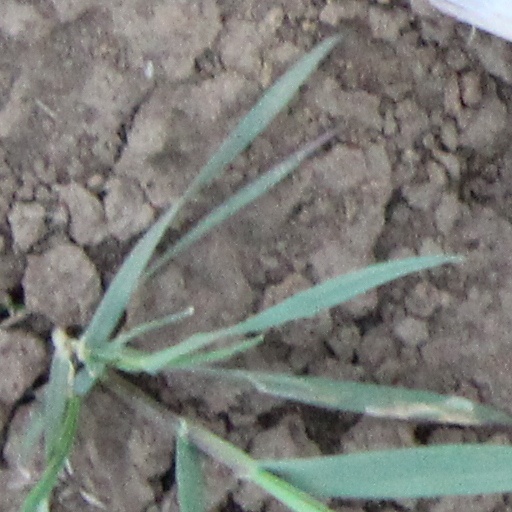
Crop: wheat